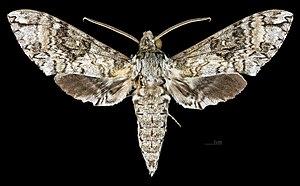
Manduca brontes est une espèce de lépidoptères de nuit de la famille des Sphingidae, de la sous-famille des Sphinginae et de la tribu des Sphingini.